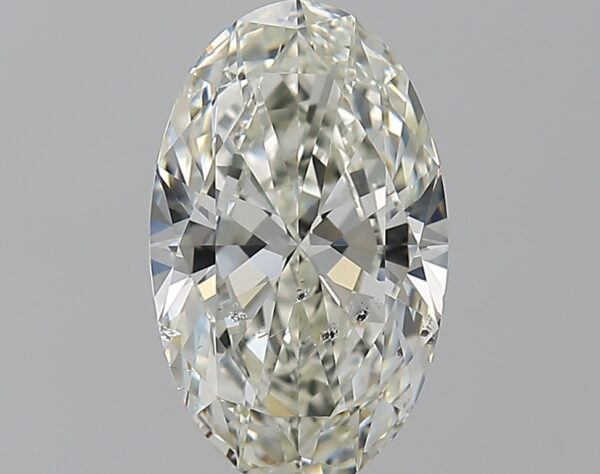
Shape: oval
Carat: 2.57
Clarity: SI2
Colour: J
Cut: EX
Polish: EX
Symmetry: EX
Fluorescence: N
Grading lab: GIA
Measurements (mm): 12.1 x 7.39 x 4.4